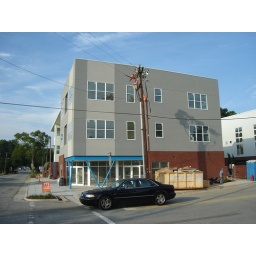
They poured the all-new sidewalk in front of the building last week.